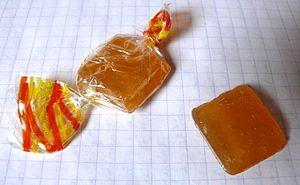
Bergamotes de Nancy (Meurthe-et-Moselle, France)
Cet article présente une liste des spécialités régionales françaises de confiserie et de chocolaterie classées par région et département.
Le tourisme en Meurthe-et-Moselle fait partie d'une des principales activités économiques du département et se décline en plusieurs genres.